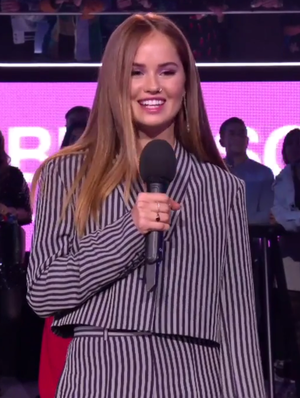
Deborah Ann Ryan alias Debby Ryan est une actrice, chanteuse, productrice et réalisatrice américaine née le 13 mai 1993 à Huntsville dans l'Alabama.
Insatiable est une série télévisée américaine en 22 épisodes de 40-55 minutes, créée par Lauren Gussis et diffusée mondialement entre le 10 août 2018 et le 11 octobre 2019 sur le service Netflix.